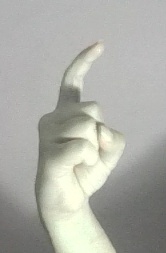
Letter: ra